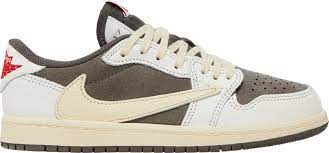
Label: Sneaker